Peter Klöckner

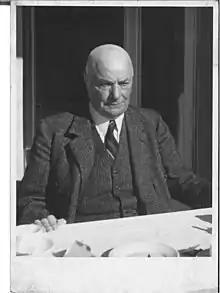
Peter Klöckner in his last years

Employing some 43,000 people, Klöckner Werke AG – which held more than 99 percent of KHD's share capital – was the fifteenth largest company in Germany on the eve of the Second World War. In 1938, it relocated its head office from Castrop-Rauxel to Duisburg.